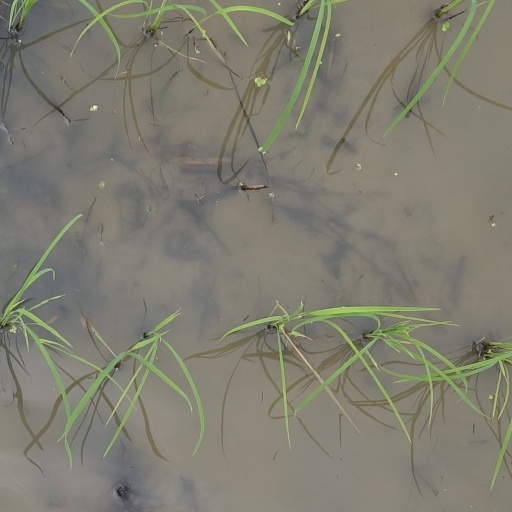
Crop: rice